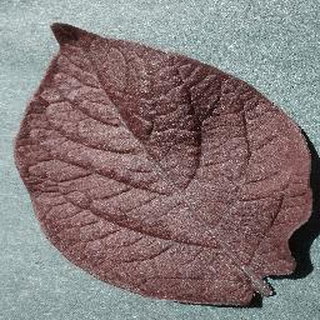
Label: healthy_potato